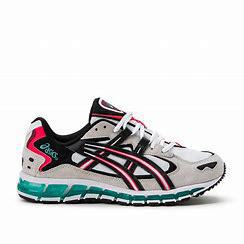
Brand: Asics
Model: Gel Kayano 5 360